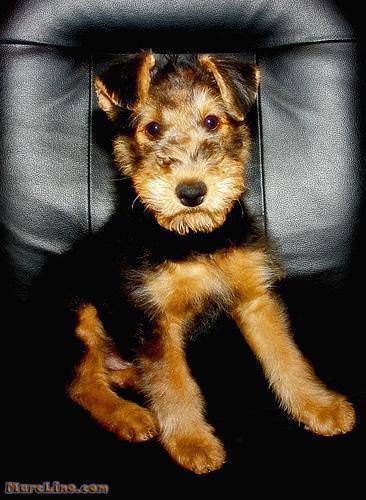
Airedale